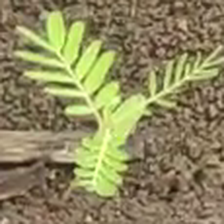
Weed species: Dwarf_cassia_(Chamaecrista pumila)